Royal entry

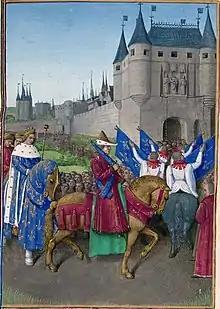
Charles V of France enters Paris after his coronation at Rheims in 1364. Later depiction by Jean Fouquet.

The contemporary account from Galbert of Bruges of the unadorned "Joyous Advent" of a newly installed Count of Flanders into "his" city of Bruges, in April 1127, shows that in the initial stage, undisguised by fawning and triumphalist imagery that came to disguise it, an entry was similar to a parley, a formal truce between the rival powers of territorial magnate and walled city, in which reiteration of the city's "liberties" in the medieval sense, that is its rights and prerogatives, were set out in clear terms and legitimated by the presence of saintly relics: